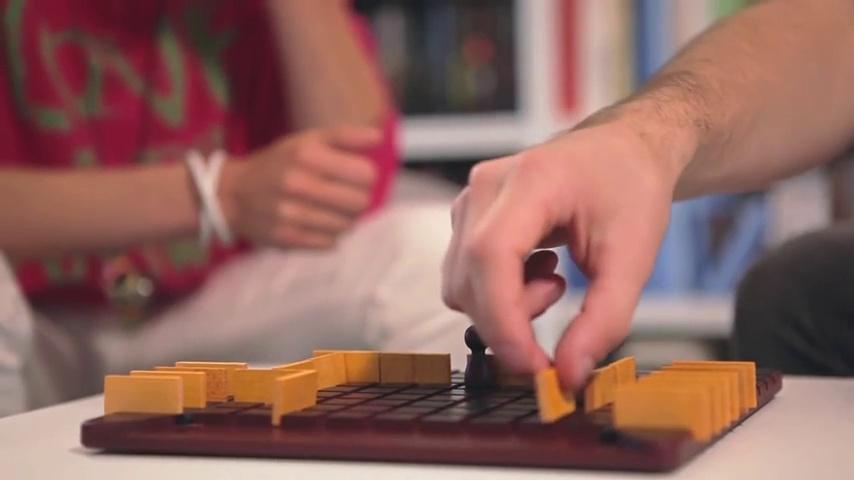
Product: Quoridor
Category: Toys & Games | Games & Accessories | Board Games
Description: For 2-4 players and ages 8+.
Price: $34.88
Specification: ProductDimensions:2.2x11x11inches|ItemWeight:4.41pounds|ShippingWeight:2.2pounds(Viewshippingratesandpolicies)|DomesticShipping:ItemcanbeshippedwithinU.S.|InternationalShipping:ThisitemcanbeshippedtoselectcountriesoutsideoftheU.S.LearnMore|ASIN:B00001NTXN|Itemmodelnumber:GCQO|Manufacturerrecommendedage:6-15years